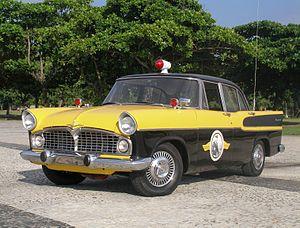
Simca do Brasil était une filiale créée par le constructeur français Simca au Brésil en 1958.